Shane Connolly (florist)

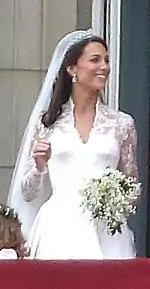
Catherine, Duchess of Cambridge, with her wedding bouquet

Connolly's work attracted the attention of the British Royal Family after he arranged flowers for a Duke of Edinburgh's Gold Award event at St James's Palace. He afterwards received a number of commissions from the Prince of Wales (the future Charles III), including for his 2005 marriage to Camilla Parker Bowles. His arrangements used only British-grown flowers. Connolly was later commissioned to make a copy of his wedding bouquet in artificial flowers to be exhibited alongside Camilla's wedding dress at the Victoria and Albert Museum.